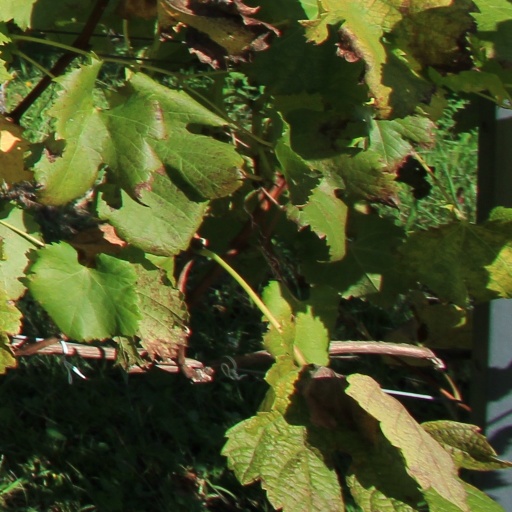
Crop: grape